2 ft and 600 mm gauge railways

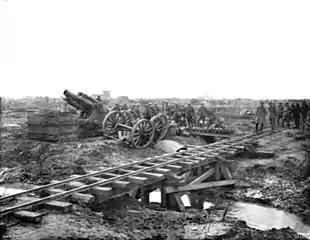
A BL 9.2-inch howitzer with shells lined up on the ground recently delivered from the trench railway in the foreground during World War I

Two foot and 600 mm gauge railways are narrow-gauge railways with track gauges of and , respectively. Railways with similar, less common track gauges, such as and , are grouped with 2 ft and 600 mm gauge railways.